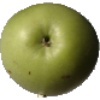
Label: apple_granny_smith